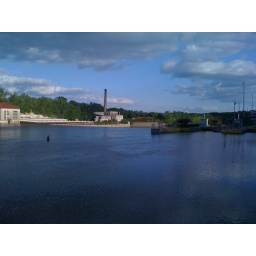
View of the new bridge over the Mississippi River and the road along the river. Including the father of Minneapolis's house.